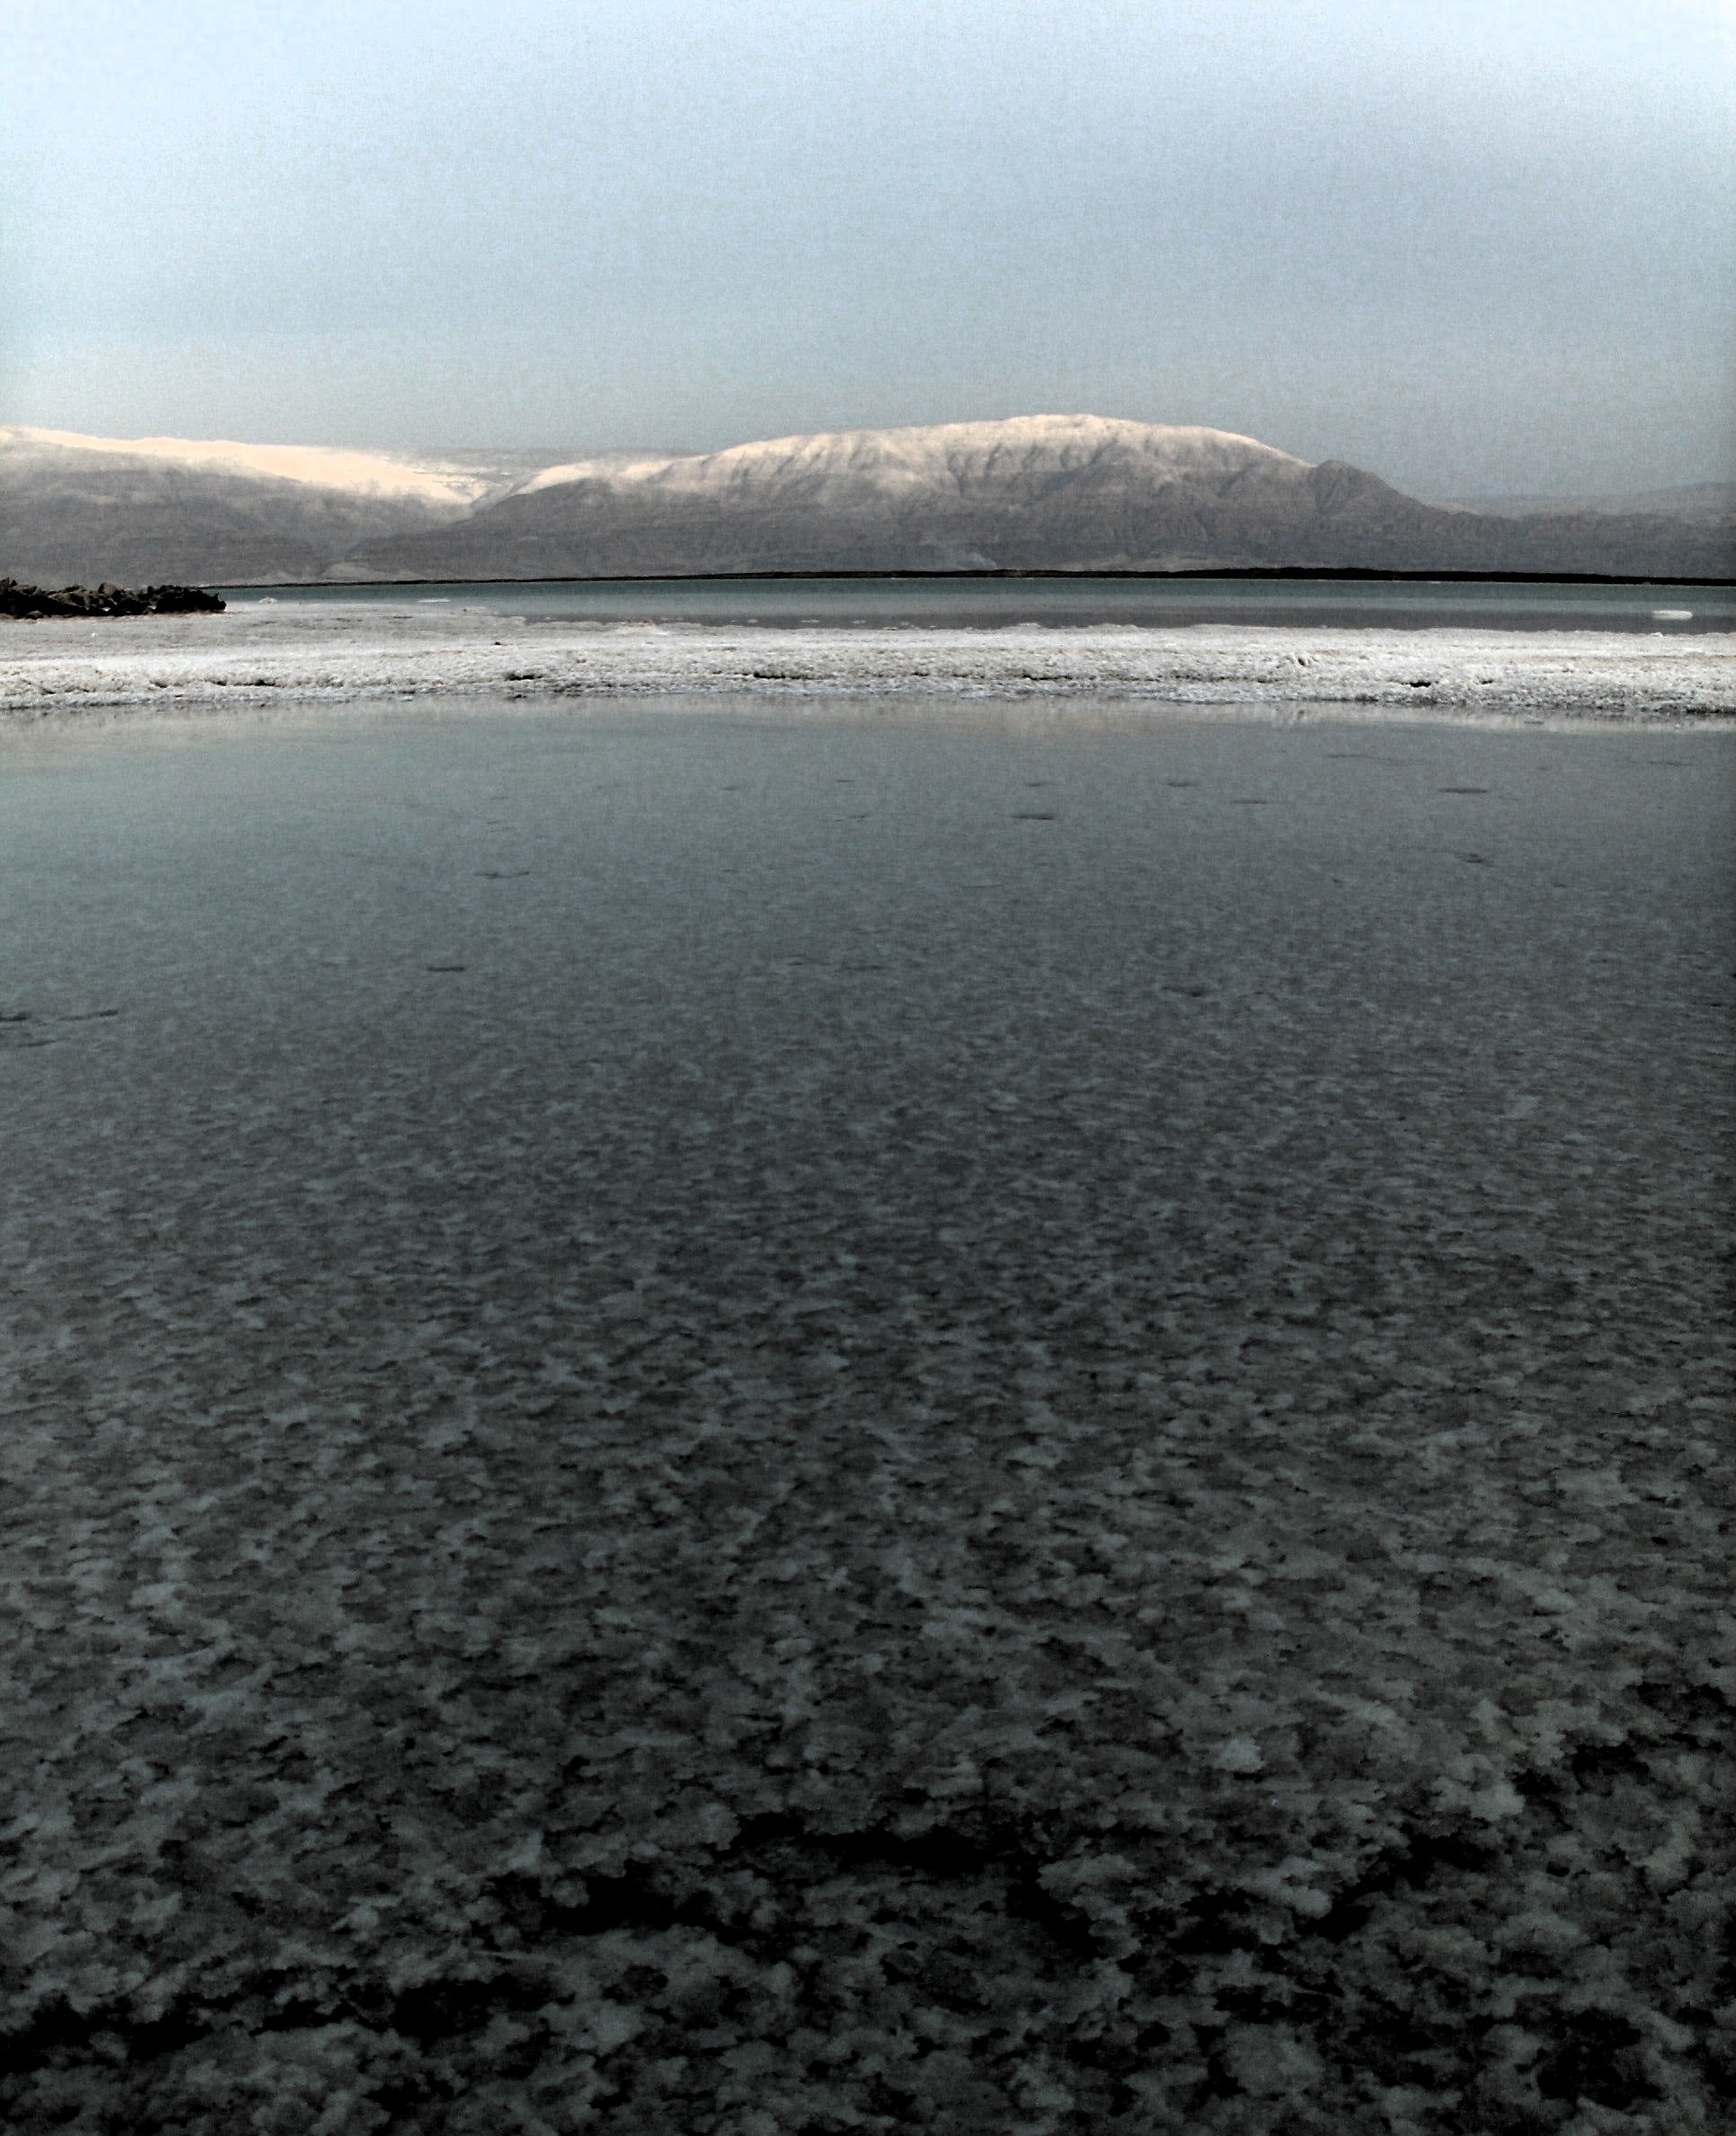
sea, coast, water, nature, ocean, horizon, cloud, sunlight, shore, wave, lake, view, tourist, coastline, environment, ice, reflection, natural, bay, salt, reservoir, dead, loch, mudflat, atmospheric phenomenon